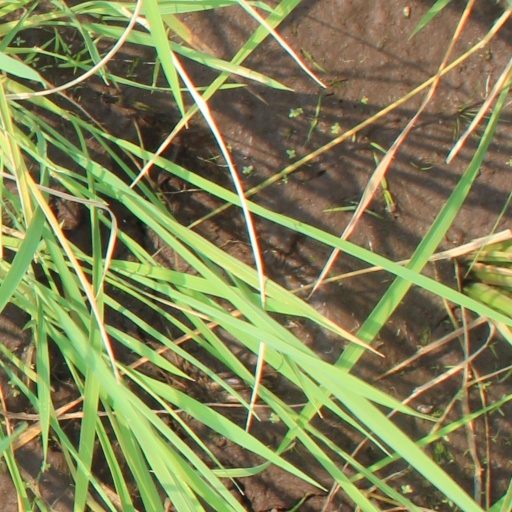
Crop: rice